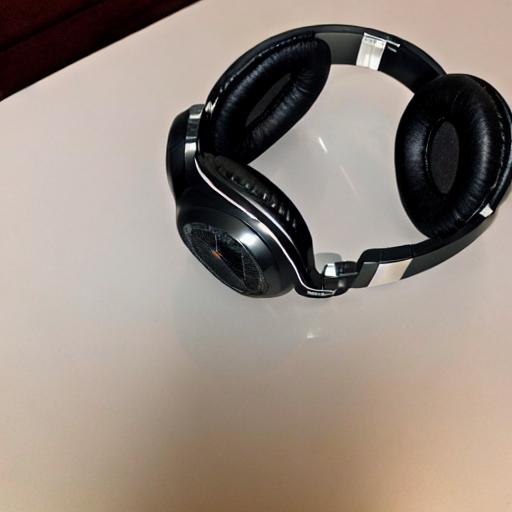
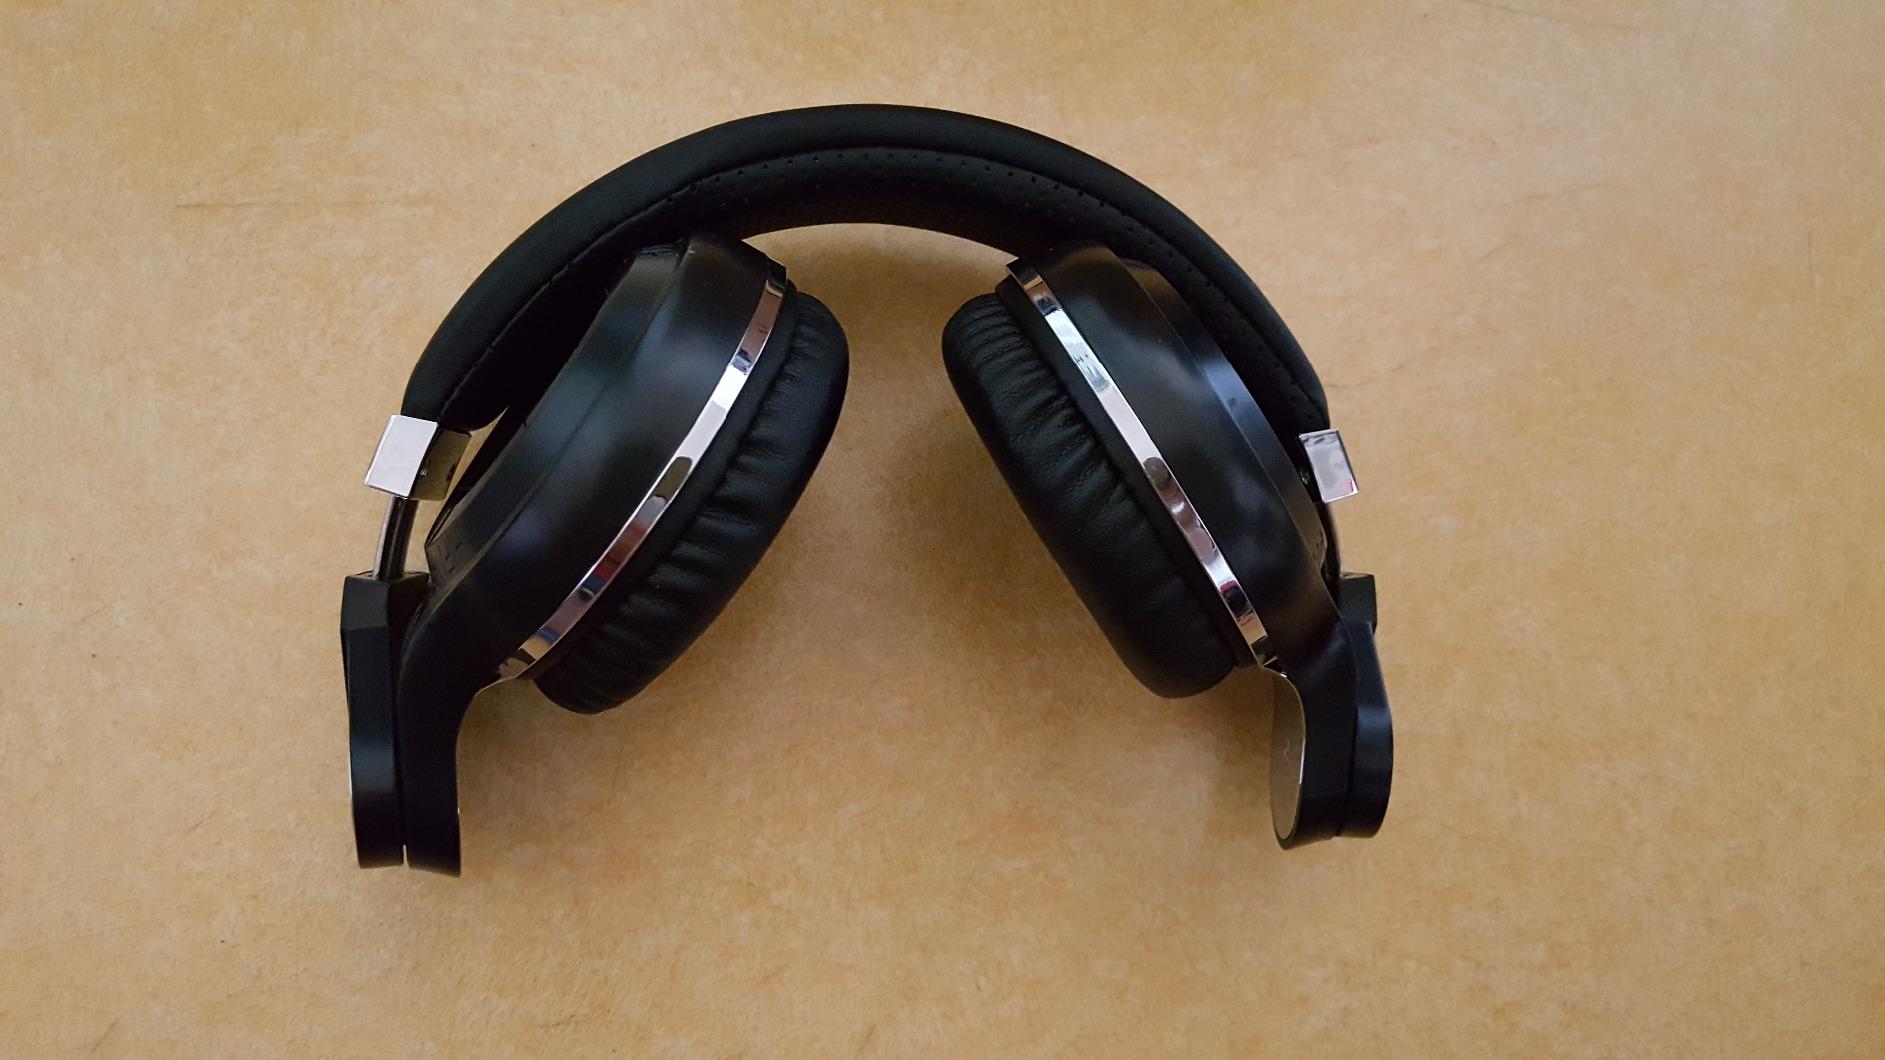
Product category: headphones
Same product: no